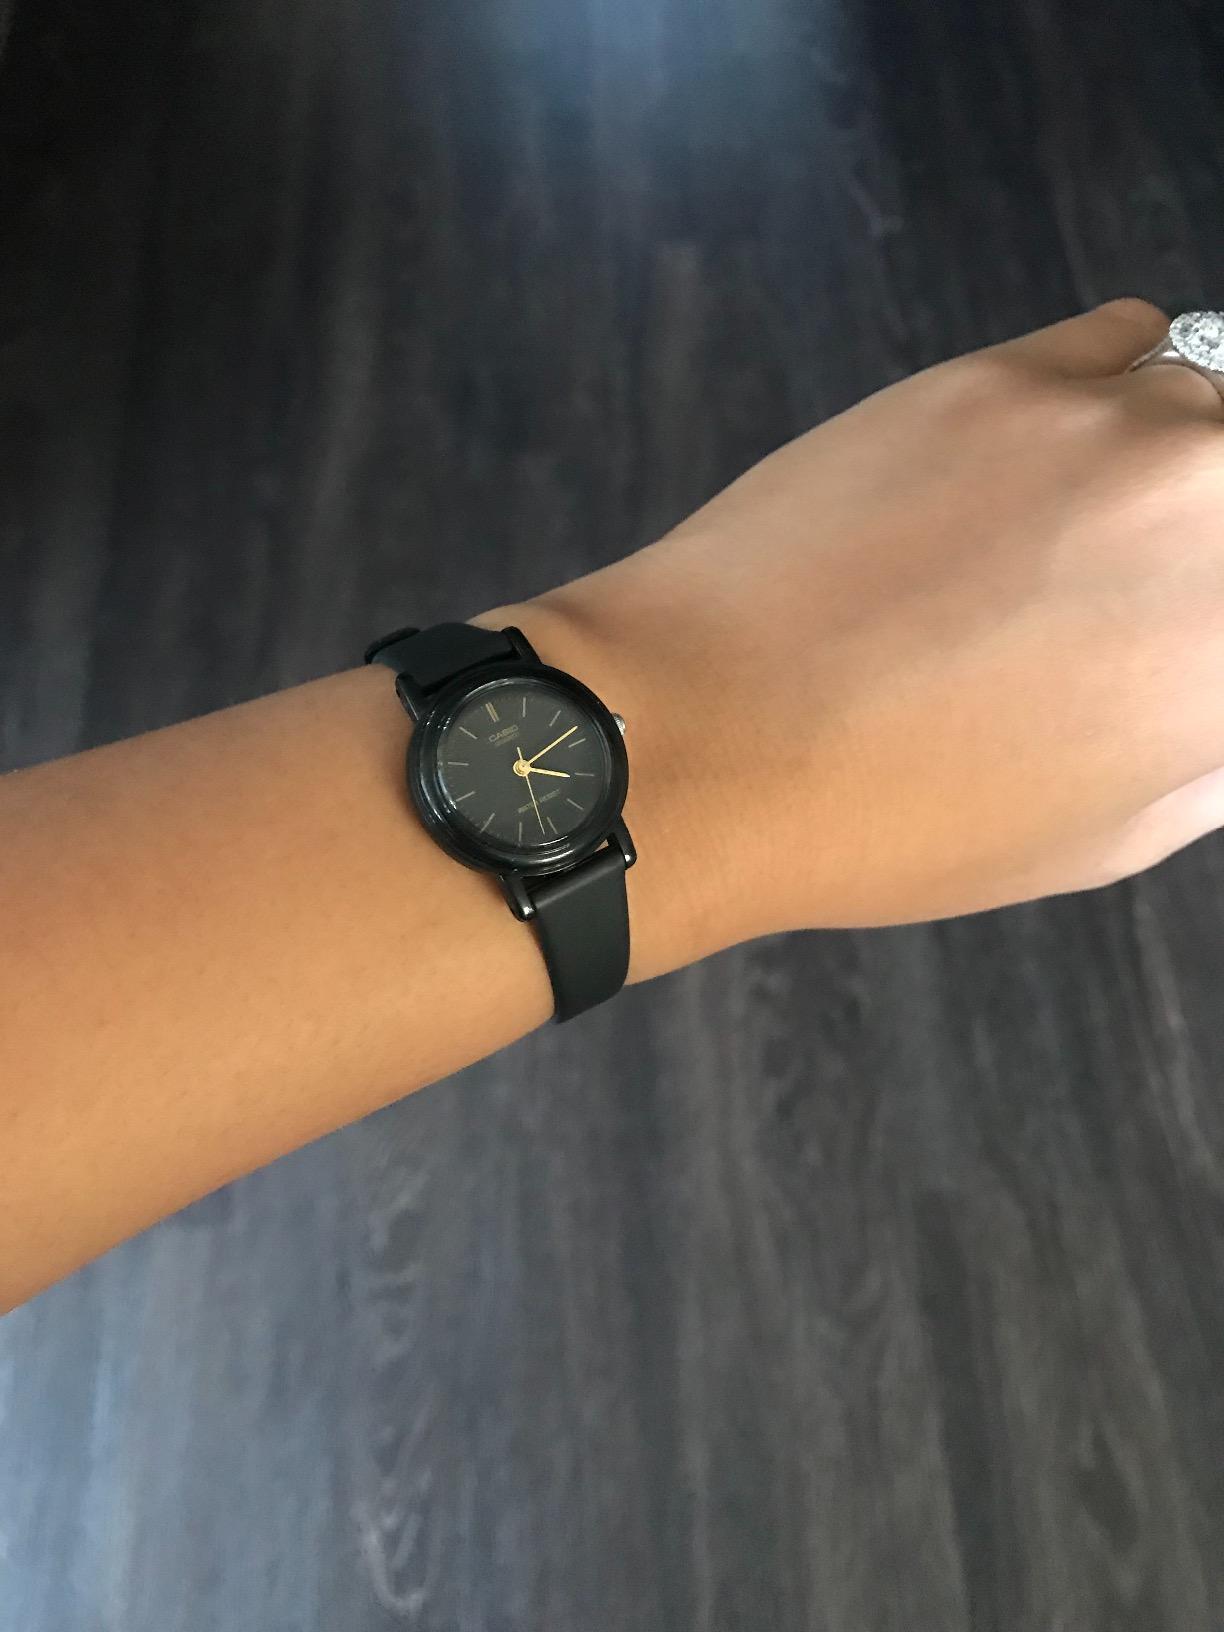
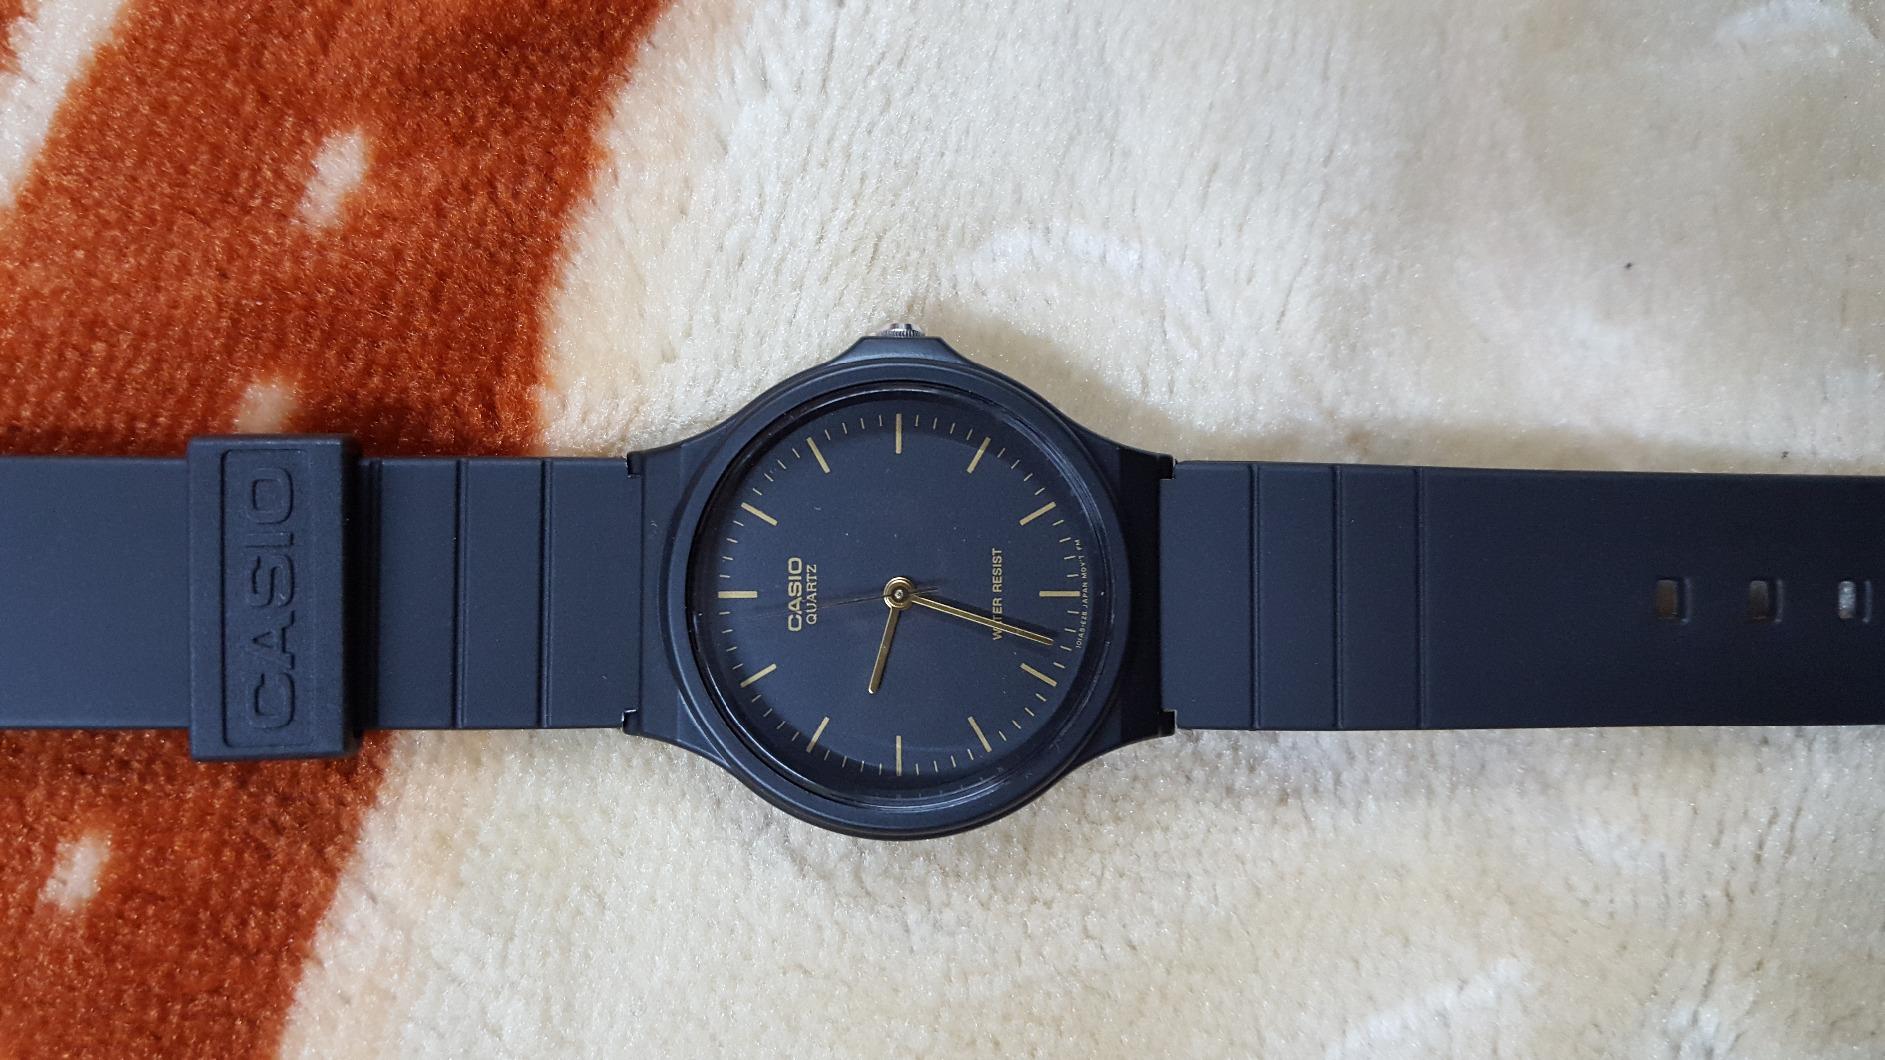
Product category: accessories_watch
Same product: no